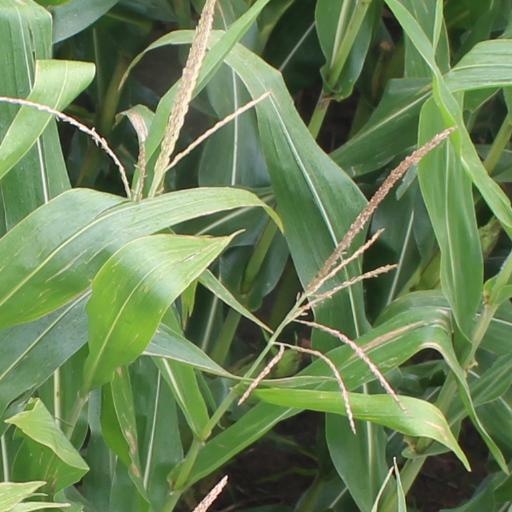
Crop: maize; corn